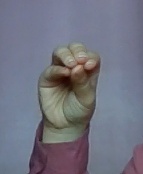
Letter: ha